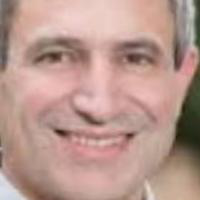
Age group: age 41-55